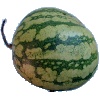
Label: watermelon